Kasbah Taourirt

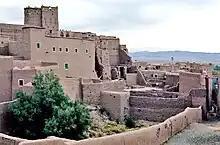
A partly unrestored section of the kasbah, pictured in 1983

The site was abandoned until the late 1980s, when CERKAS ("Centre de Conservation et de Réhabilitation du Patrimoine Architectural Atlasiques et Subatlasiques") was established and began to oversee the conservation of Morocco's southern kasbahs. A small part of the kasbah was restored in the 1990s with the help of UNESCO and is now open as a historical attraction. Some unrestored areas of the kasbah are still inhabited by families today. The kasbah has appeared in movies including "Gladiator" and "".